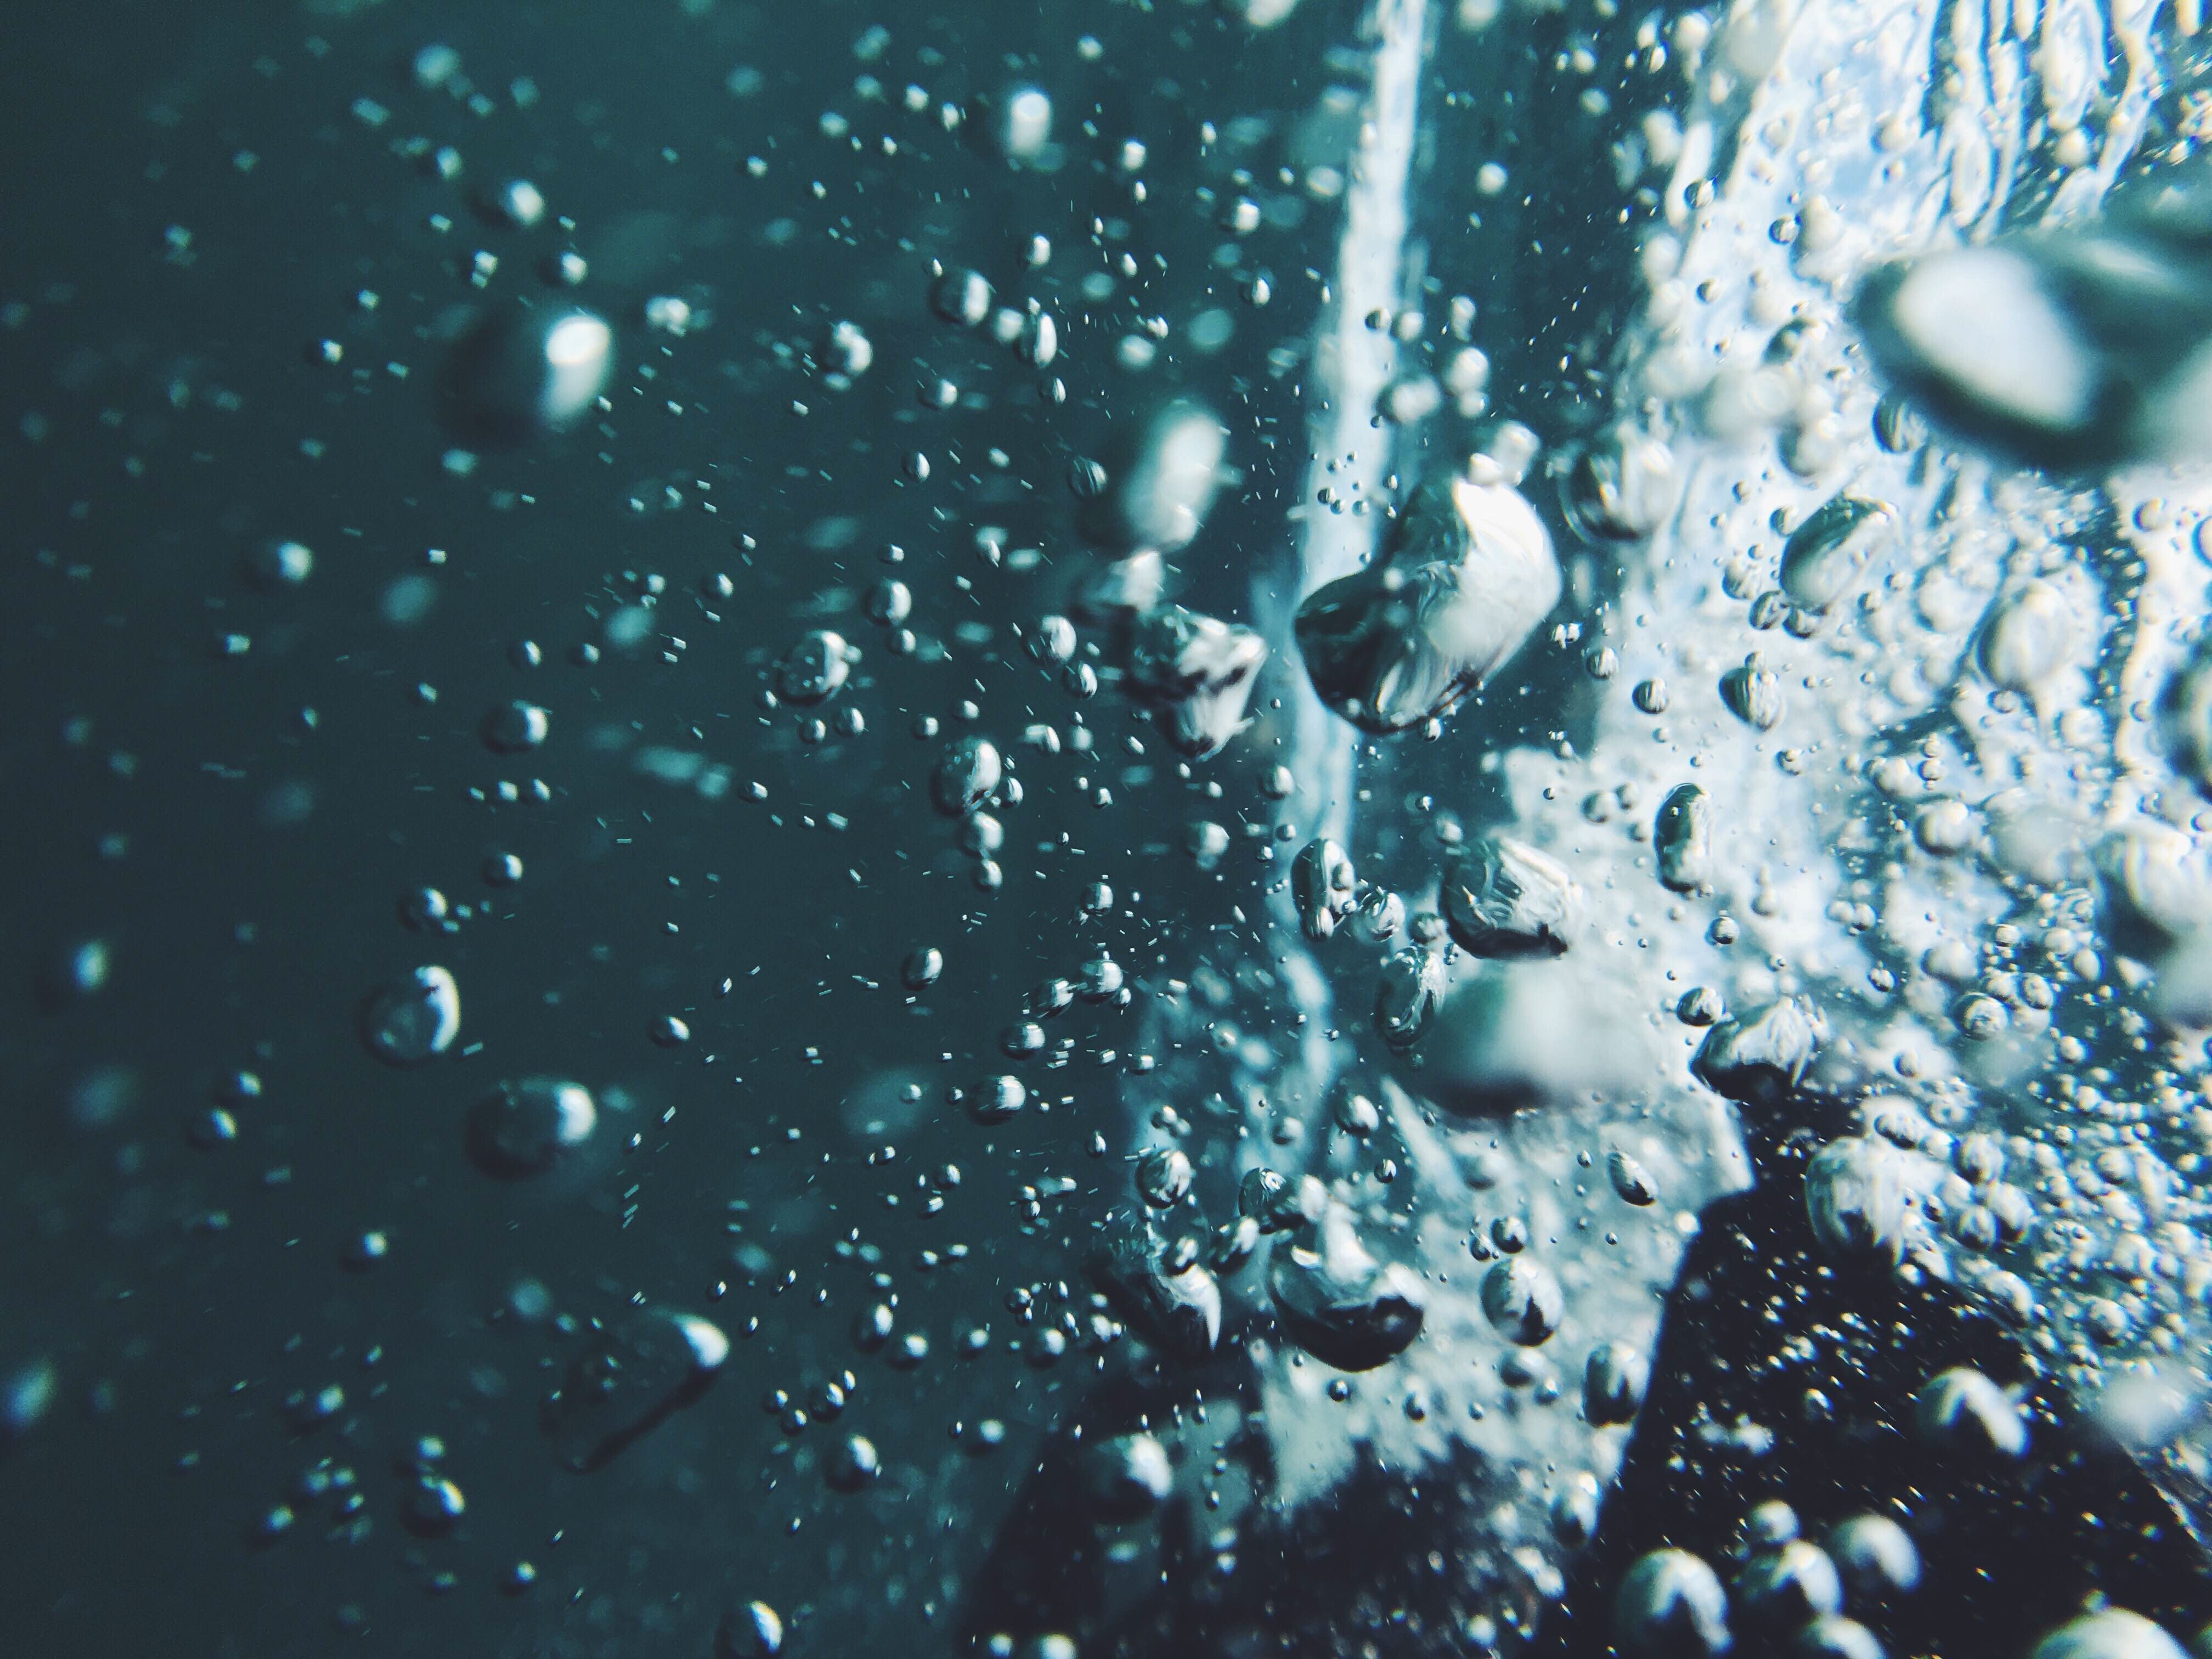
water, drop, ice, weather, blue, freezing, macro photography